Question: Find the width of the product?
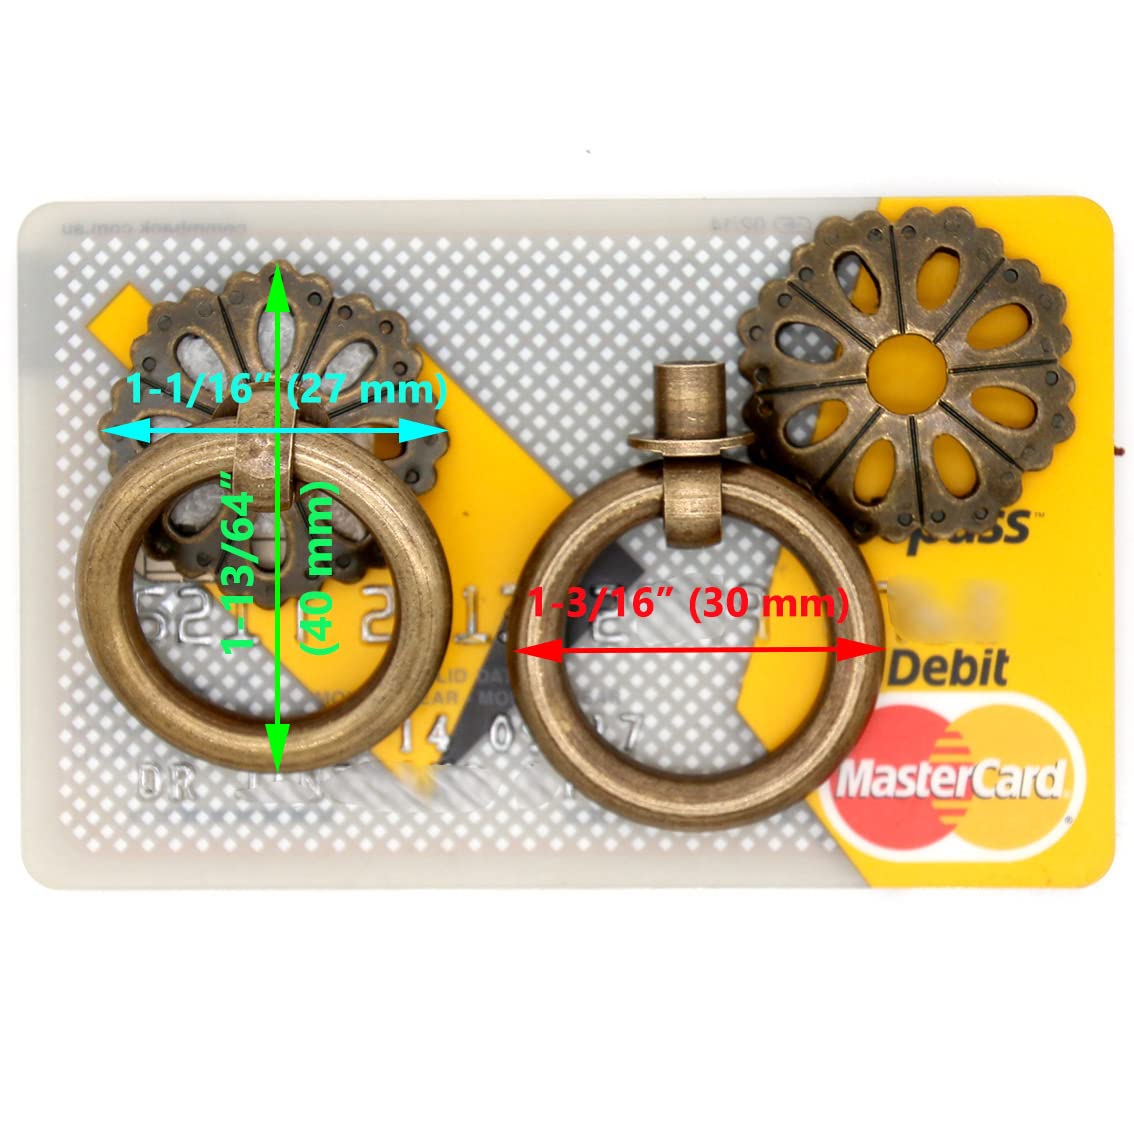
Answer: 1.06 inch